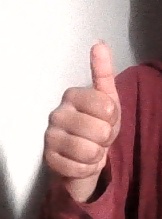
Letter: aleff